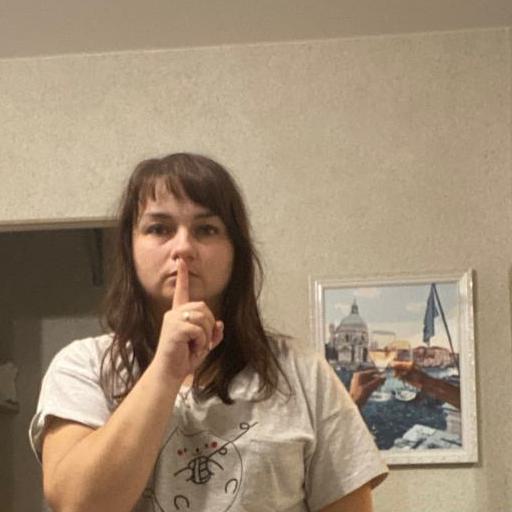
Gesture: mute